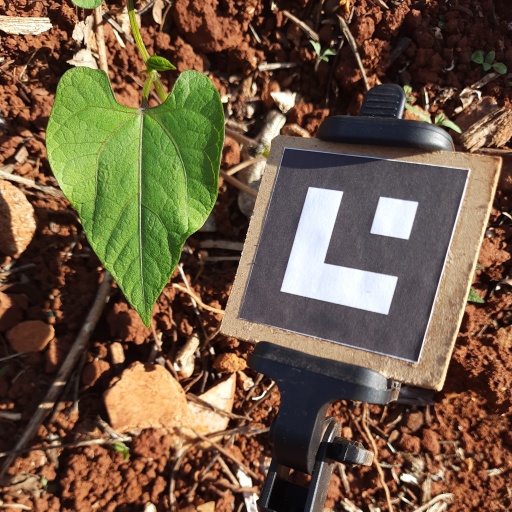
Observations: wavy surface, no eating holes, under sunlight